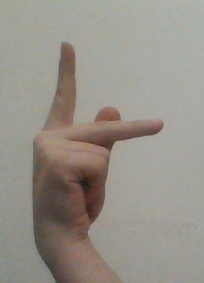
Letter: dha